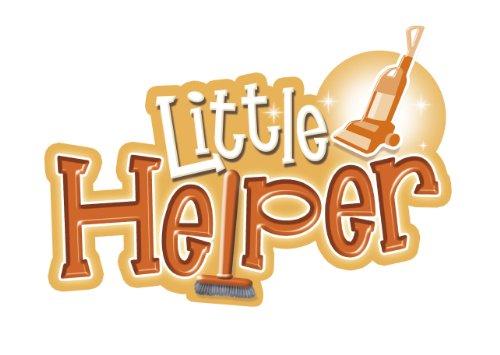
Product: Casdon Henry Cleaning Trolley
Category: Toys & Games | Dress Up & Pretend Play | Pretend Play | Housekeeping
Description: Stylish Henry branded cleaning trolley.
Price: $22.17
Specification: ProductDimensions:7.5x15x23inches|ItemWeight:2.22pounds|ShippingWeight:2.7pounds(Viewshippingratesandpolicies)|DomesticShipping:ItemcanbeshippedwithinU.S.|InternationalShipping:ThisitemcanbeshippedtoselectcountriesoutsideoftheU.S.LearnMore|ASIN:B0037LIZKQ|Itemmodelnumber:630|Manufacturerrecommendedage:36months-7years